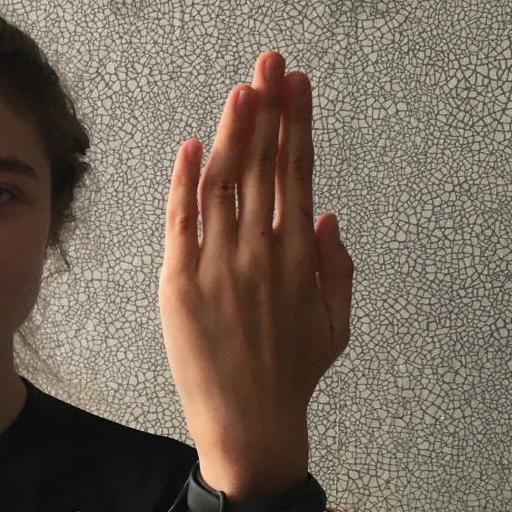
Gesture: stop_inverted